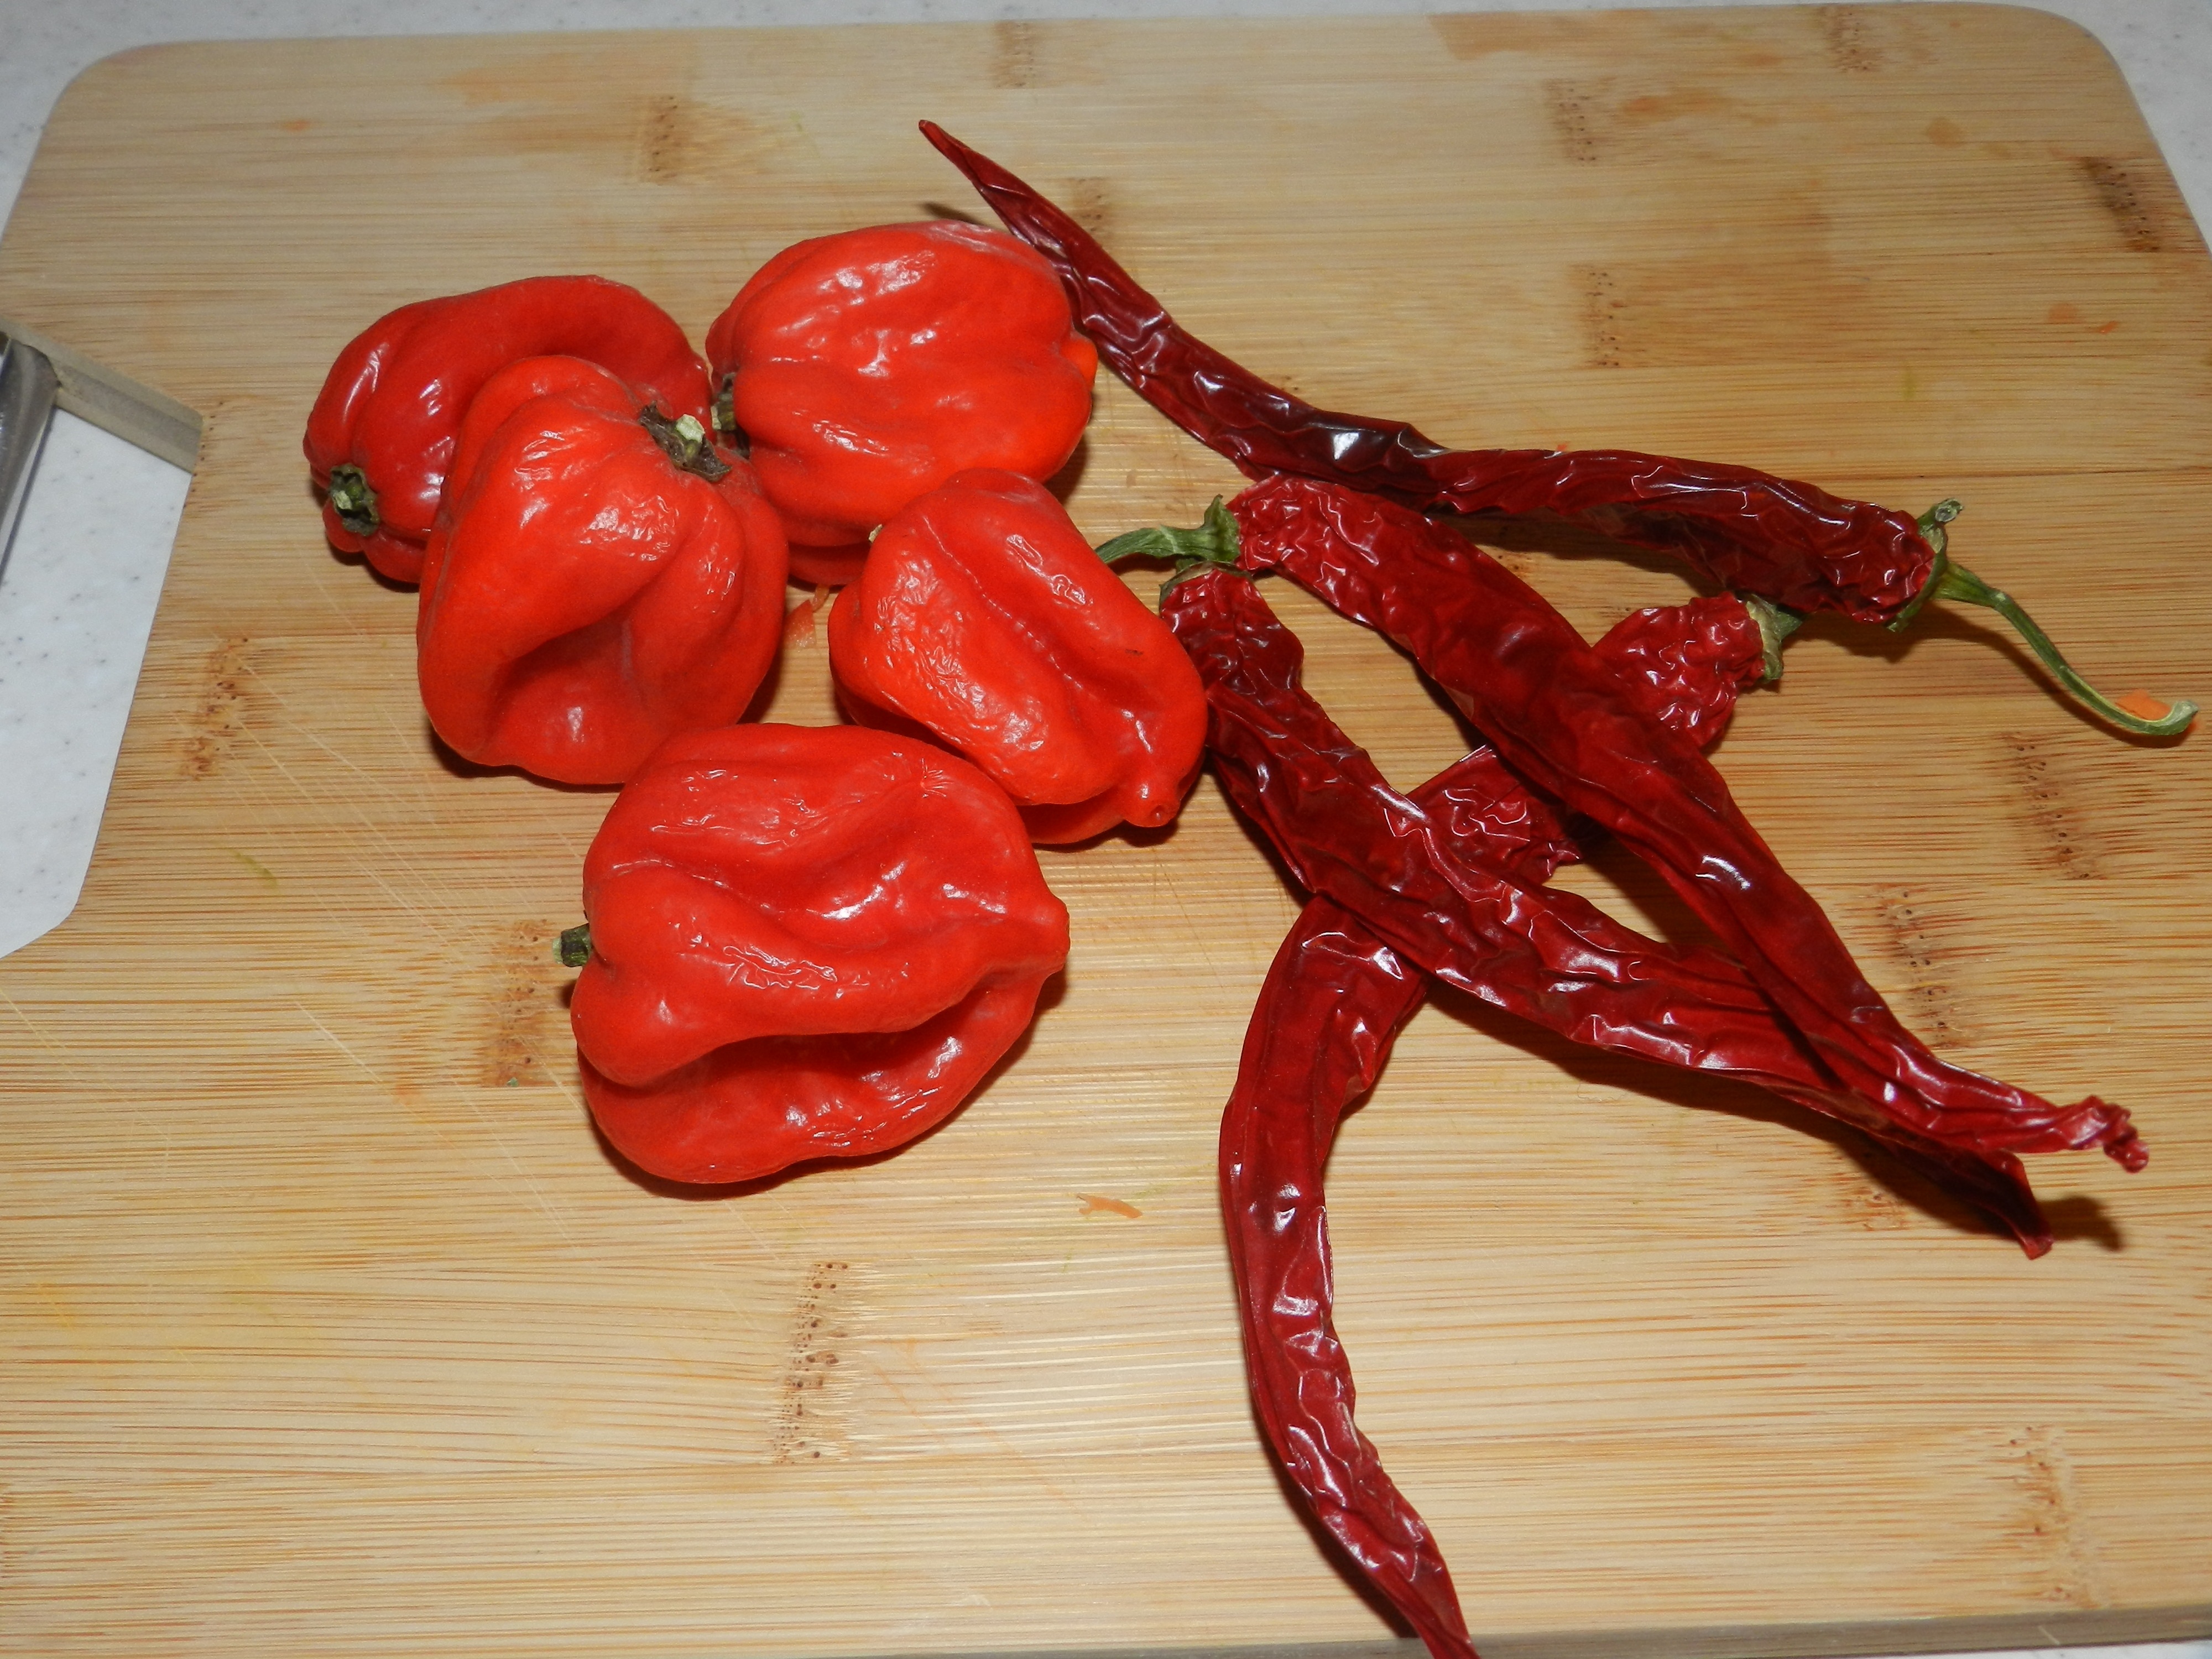
plant, food, red, produce, vegetable, health, spices, peppers, cleaning, diet, vitamins, paprika, flowering plant, slimming, chili pepper, cayenne pepper, land plant, peperoncini, bell peppers and chili peppers, pimiento